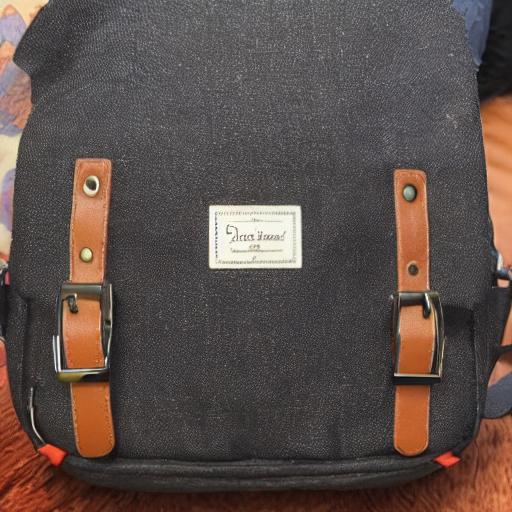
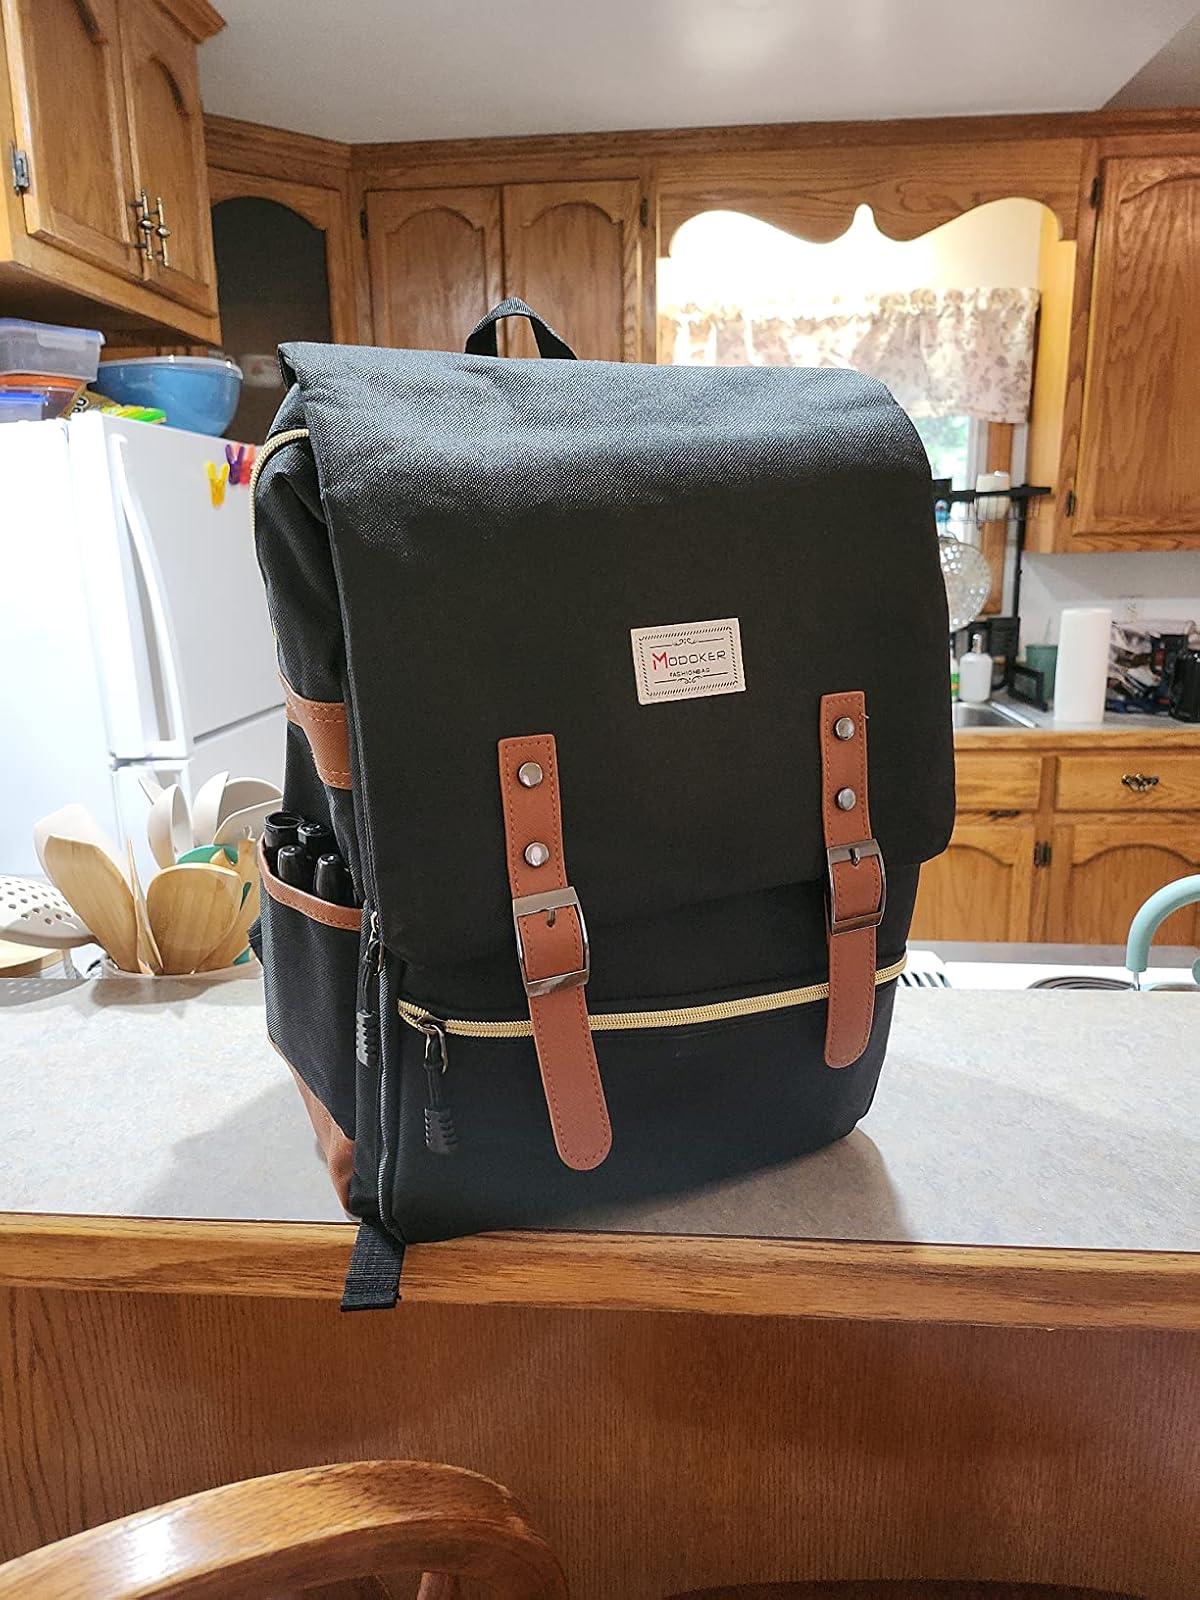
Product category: bag
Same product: no